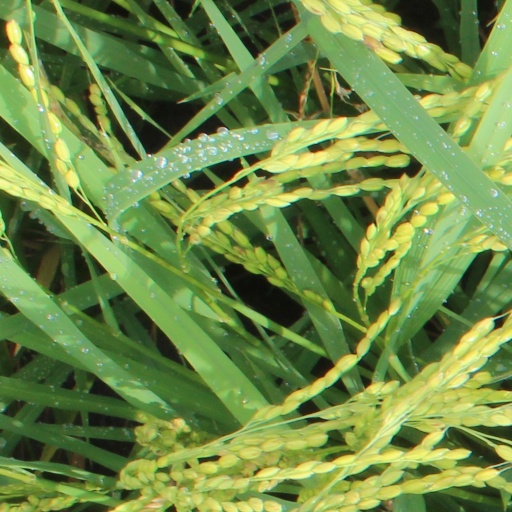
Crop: rice